Enrique Gomezjurado

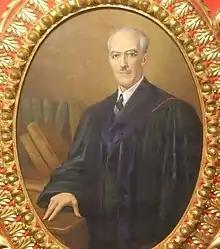
"Portrait of Jacinto Jijón y Caamaño." Quito, National Museum of Ecuador.

Upon his return in 1930, he was appointed professor of the Fine Arts School of Quito, in that decade he painted several portraits. In 1935, the municipalities of the Republic of Ecuador, decided to give an oil painting by Eloy Alfaro to the Municipal Council of Quito, a portrait painted by the artist. In 1936, on the Bicentennial of the arrival of the Spanish-French Geodesic Mission to Ecuador and as a member of the Comité France-Amerique, he painted the "Portrait of Pedro Vicente Maldonado", which is in the Alberto Mena Caamaño Museum, known as the "Wax Museum", in Quito.